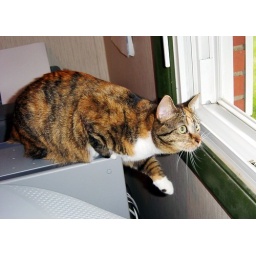
On the computer in the den, looking out the window at the birds and squirrels. Taken by Edgar.